Faouzi Ghoulam

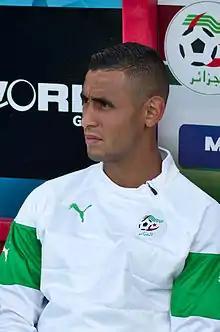
Ghoulam with Algeria national team during a match against Armenia.

On 18 December 2010, in an interview Algerian newspaper Le Buteur, Ghoulam said that his intentions were to represent Algeria in international competition despite being born in France. On 5 May 2011, Algerian under-23 coach Azzedine Aït Djoudi announced that Ghoulam was hesitant about joining the team, despite the fact that he was the one who contacted the Algerian Football Federation. On 6 October 2011, after being called up to the preliminary squad of the France under-21 team, Ghoulam said that he would be really proud to play for the team.